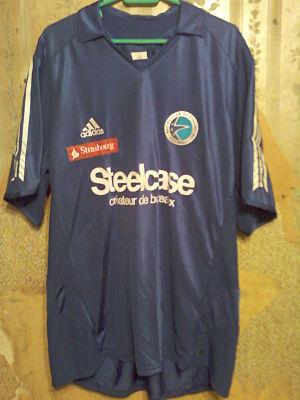
Maillot domicile 2004-2005 du Racing Club de Strasbourg
Le Racing Club de Strasbourg Alsace, abrégé en Racing ou RCSA, est un club de football français fondé en 1906 sous le nom de FC Neudorf, du nom d'un quartier strasbourgeois. Il dispute ses premières rencontres officielles en 1909 avec la fédération allemande, avant de se faire baptiser officiellement Racing Club de Strasbourg et de rejoindre les compétitions organisées en France en 1919. Le club emménage en 1914 au jardin Haemmerlé, une longue plaine sur laquelle est construit l'actuel stade de la Meinau en 1921.